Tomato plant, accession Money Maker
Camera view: tilt-top (135 deg); turntable rotation: 180 degrees
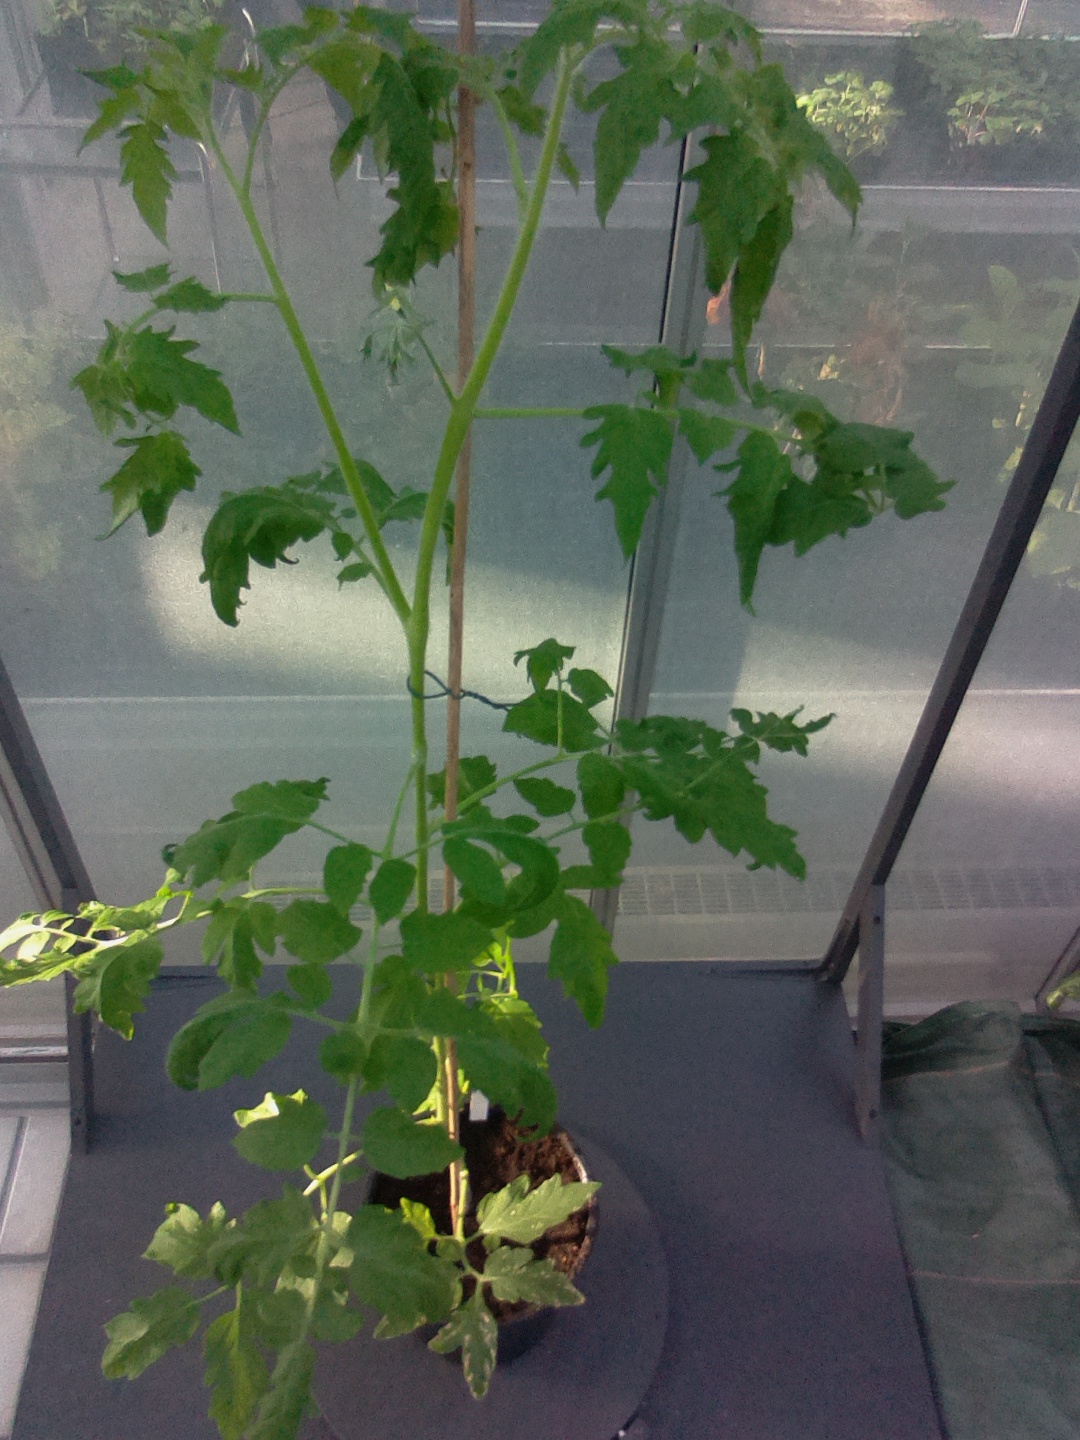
BBCH growth stage 60: First flowers open